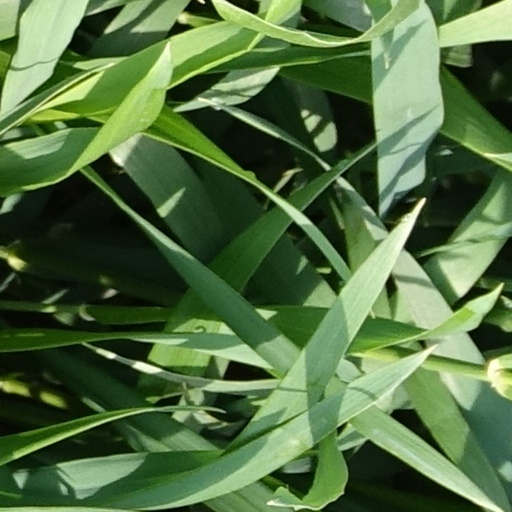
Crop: wheat